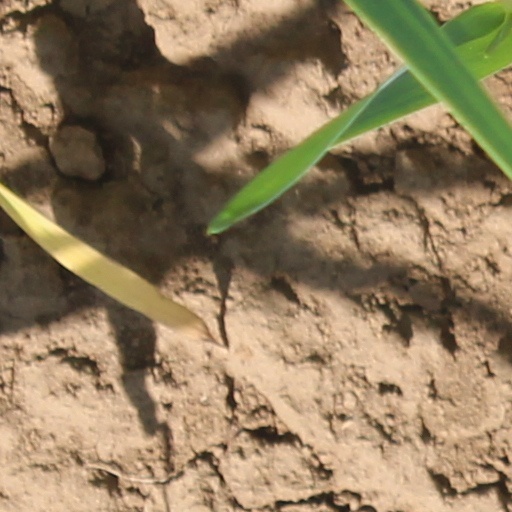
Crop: wheat